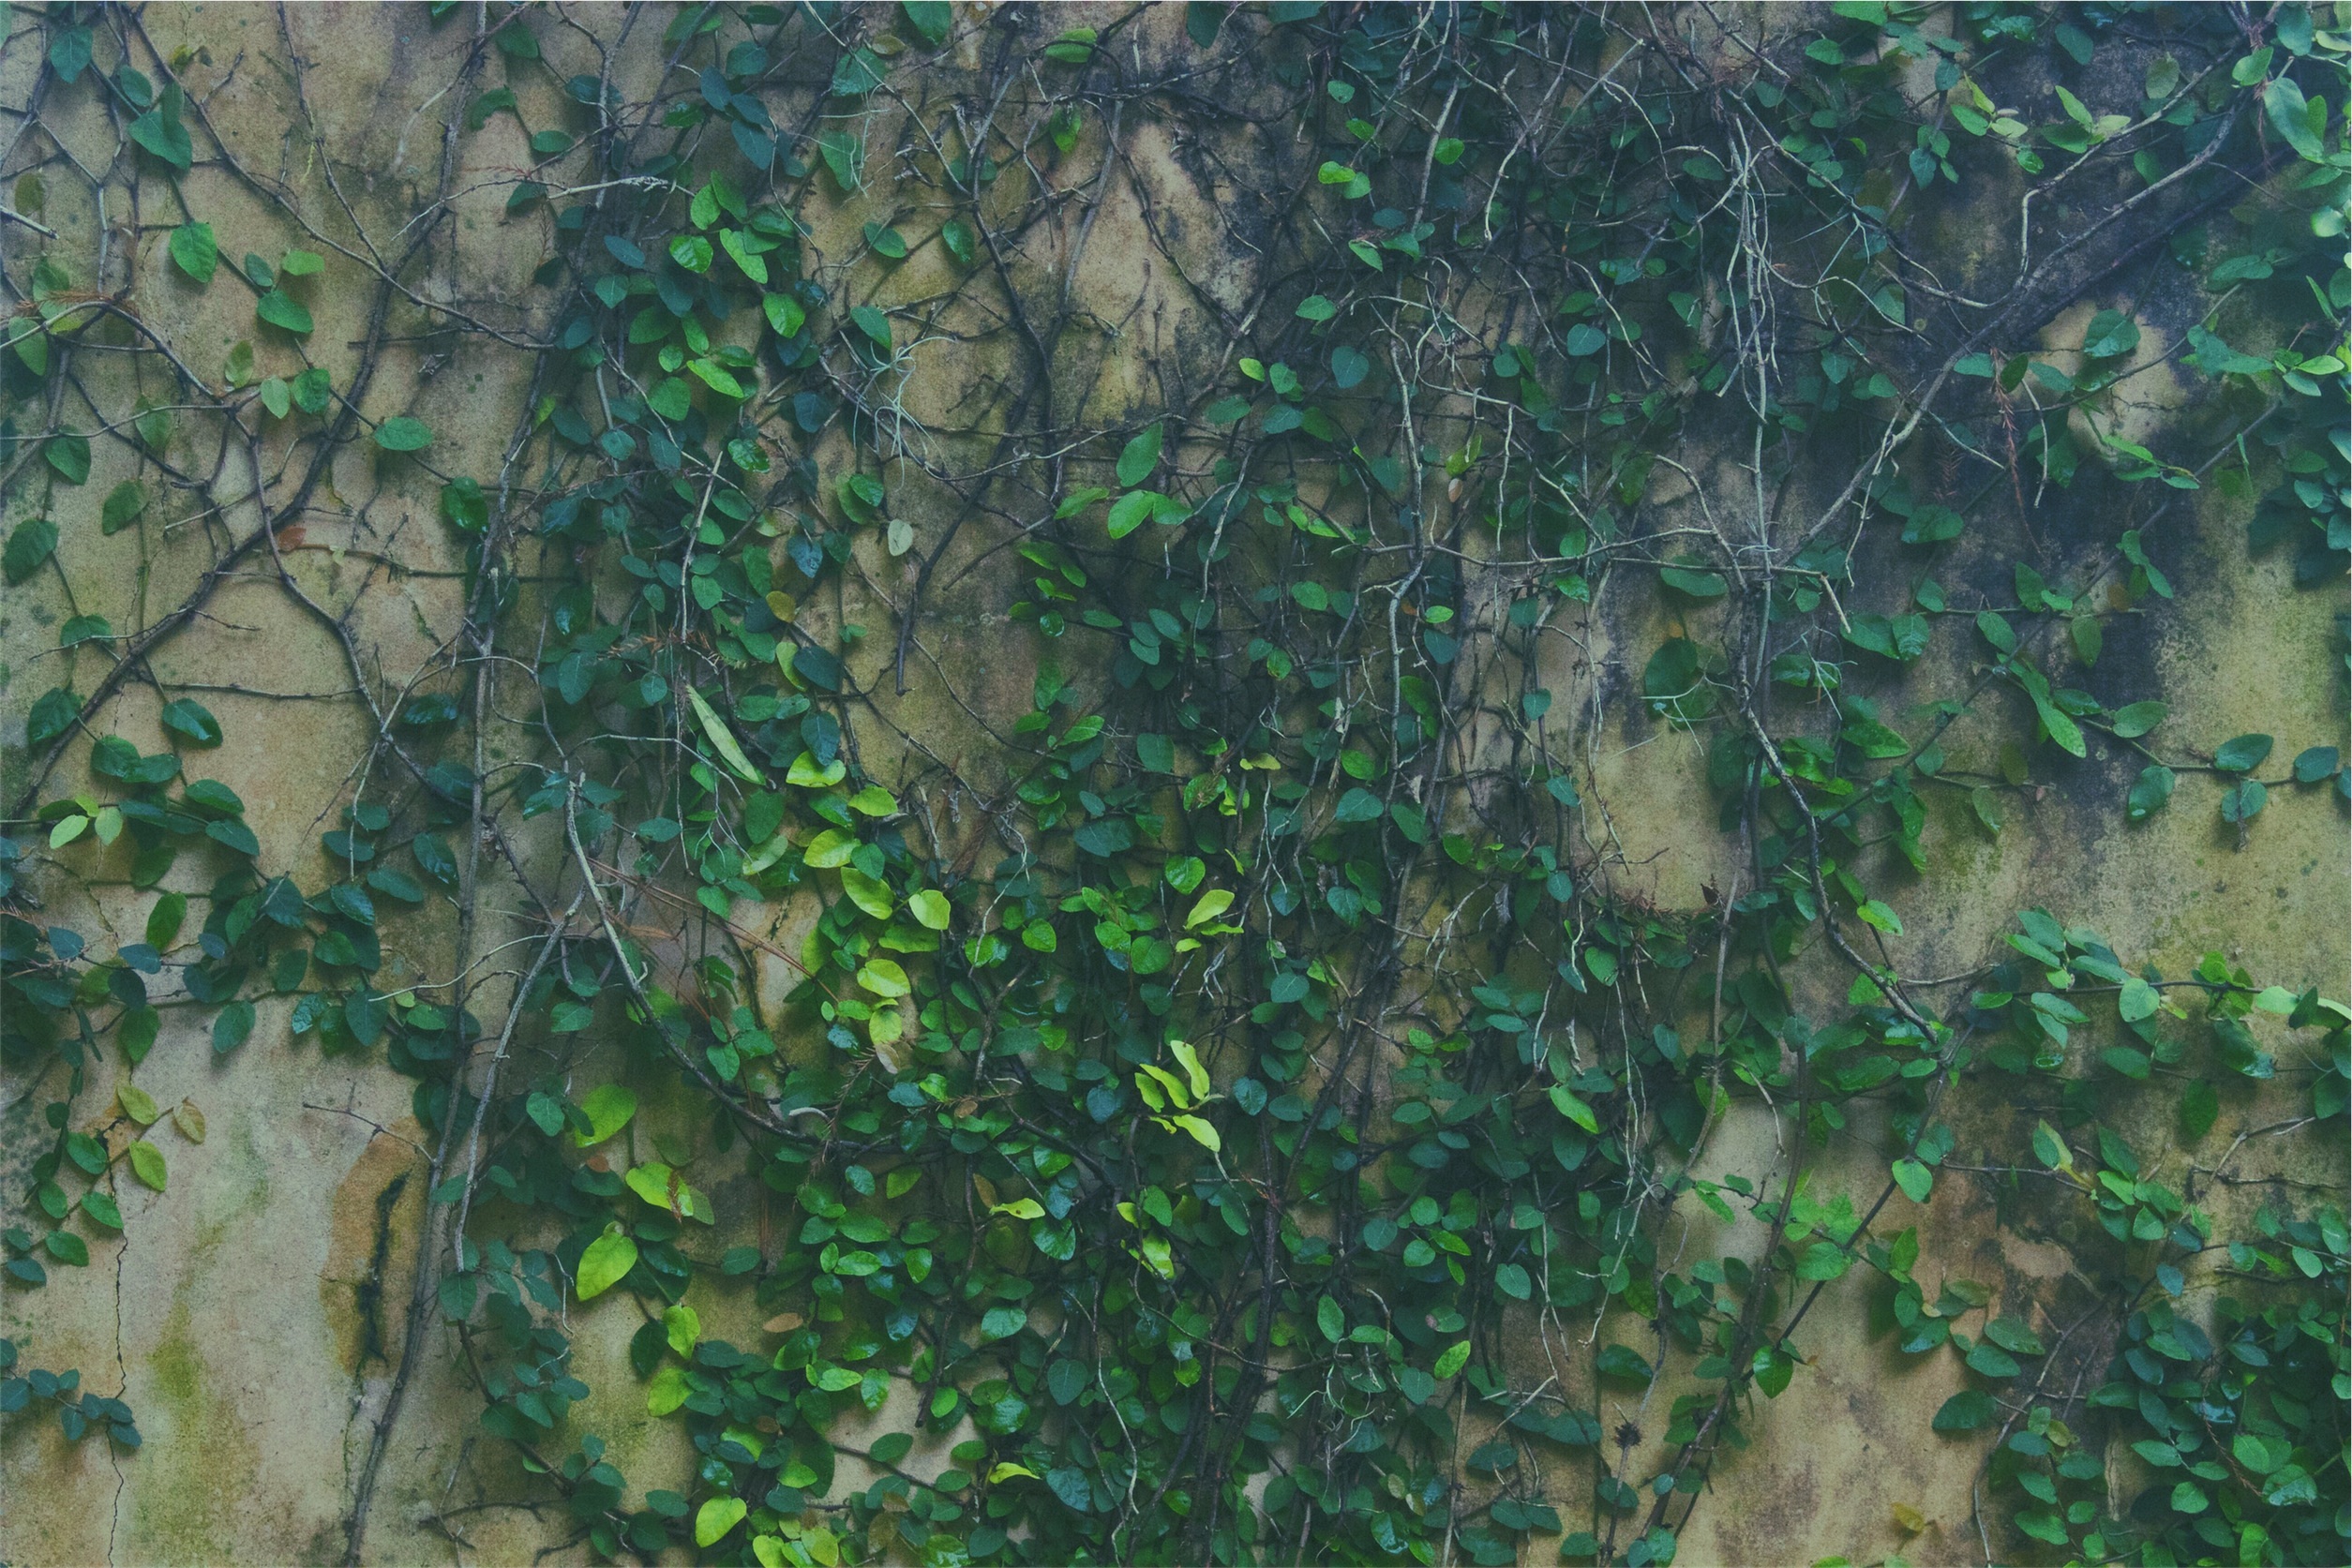
tree, forest, texture, leaf, wall, pond, green, jungle, soil, leaves, vines, algae, rainforest, wetland, woodland, habitat, ecosystem, natural environment